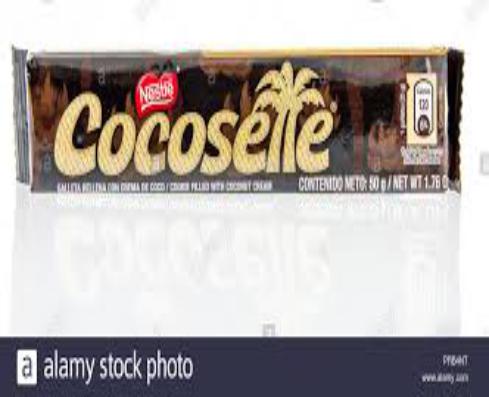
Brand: Cocosette
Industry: Food